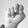
ASL letter: N